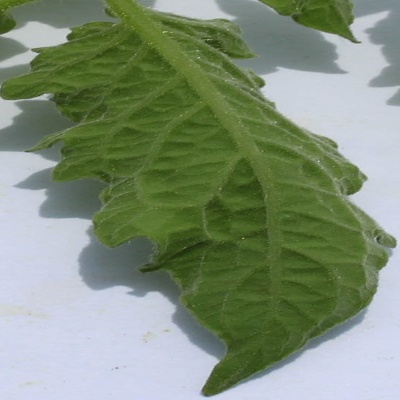
Crop: Tomato
Condition: healthy